Francesco Cura

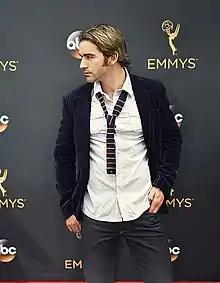
Francesco Cura (Francis J Cura) at the 2016 Emmy Awards

Francesco Cura (born 7 March 1977), is an American actor, singer, and fashion model. Sometimes credited as "Francis J. Cura" or "Francesco Maria Cura", he has starred in feature films such as "Hannah Can't Swim", "Singularity", "The Deep and Dreamless Sleep", and "The Wizards Return: Alex vs. Alex". He has also guest starred in such series as "Criminal Minds" and "Scrubs".